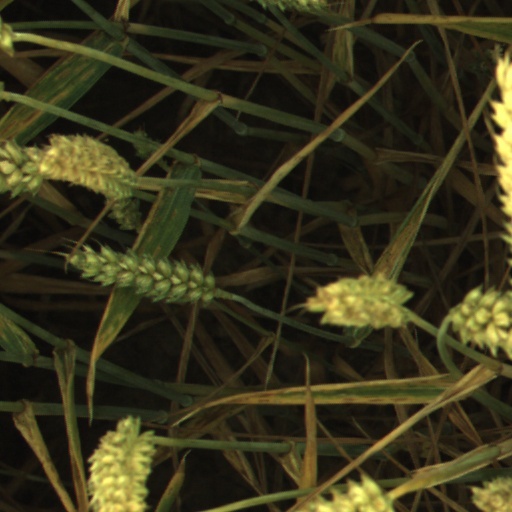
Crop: wheat